British Aircraft Corporation

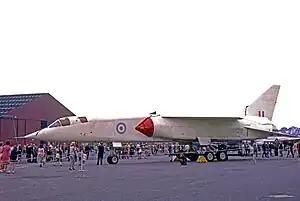
The protototype BAC TSR-2 at the Warton factory in 1966

The majority of BAC's aircraft designs had been inherited from the individual companies that formed it. BAC did not apply its new identity retrospectively, hence the VC10 remained the Vickers VC10. Instead the company applied its name to marketing initiatives, the VC10 advertising carried the name "Vickers-Armstrongs (Aircraft) Limited, a member company of the British Aircraft Corporation". The first model to bear the BAC name was the BAC One-Eleven (BAC 1–11), a Hunting Aircraft study, in 1961. Given the numerous government contract cancellations during the 1960s, the BAC 1–11, which had been launched as a private venture, probably saved the company.